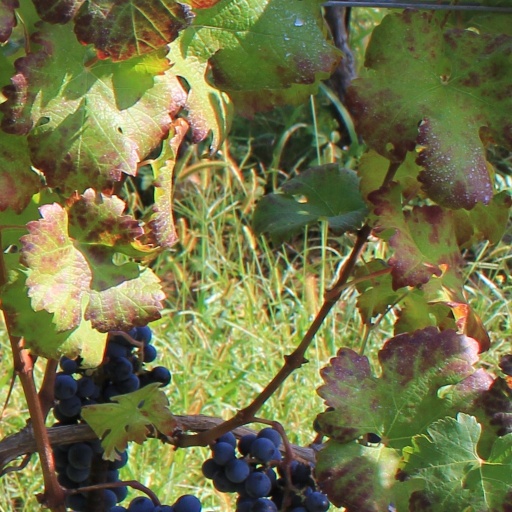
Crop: grape